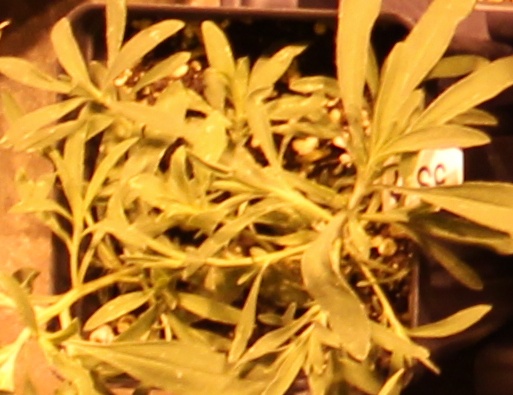
Label: Kochia